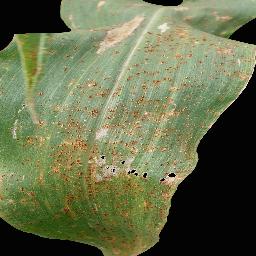
Label: Corn___Common_rust